Institute of Solid State Physics (Bulgaria)

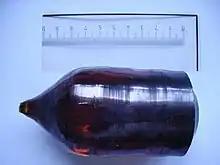
Bi12GeO20 crystal grown in ISSP by the Czochralski method

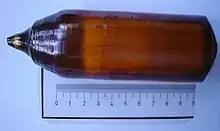
Bi12GeO20 crystal grown in ISSP by the Czochralski method

Milko Borissov initiated creation of the Laboratory of Crystal Growth and Structural Methods for the acoustoelectronic and acousto-optics investigations. Professor D.Sc. headed it since 1982